2025 The Hague NATO summit

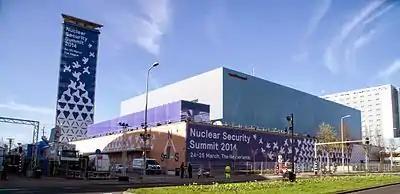
The World Forum in The Hague during the 2014 Nuclear Security Summit

The 2025 NATO summit in The Hague concluded successfully and primarily addressed increasing NATO members' annual defense spending to a new 5% spending target. In his first speech as NATO Secretary General, Mark Rutte urged the alliance to "shift to a wartime mindset and turbocharge our defense production and defense spending." The new 5% spending target was split into two parts: 3.5% must be allocated to direct military expenses such as salaries, weapons, and ammunition, while the remaining 1.5% can be spent on defense-related activities, though what qualifies in this category remained undefined during the summit. Russia was again identified as a long-term threat to the alliance, and all members reaffirmed their commitment to Article 5, the principle that an attack on one is an attack on all. The summit also confirmed continued support for Ukraine in its war against Russia.